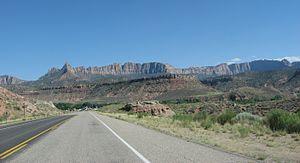
L'Utah State Route 9 ou Zion Park Scenic Byway, est une route d'État de l'Utah. Elle relie l'Interstate 15 à l'US-89 en traversant une portion méridionale du parc national de Zion. La route, par la beauté des paysages qu'elle traverse, a été classée Utah Scenic Byway par l'Utah.